Health in Bhutan

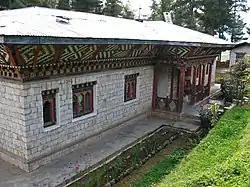
A Basic Health Unit in Phobjika Valley, Wangdue Phodrang District.

The Ministry of Health has provided universal health care in Bhutan since the 1970s. Health care infrastructure and services are planned and developed through Five Year Plans (FYP) of the Ministry of Health. The third democratically appointed Health Minister, Lyonpo Dechen Wangmo, is the head of the Ministry of Health.